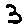
Label: 3